Still Crazy

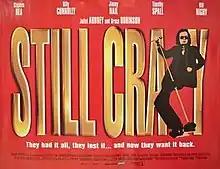
Theatrical release poster

Still Crazy is a 1998 British comedy film directed by Brian Gibson (his final film before his death in 2004). The plot concerns a fictional 1970s rock band named Strange Fruit, who, two decades after splitting up, are persuaded to get back together to perform at a reunion in the same concert venue where they played their last gig. The film focuses on the personal lives of the band members and those closest to them, their individual experiences with approaching middle-age and the success that eluded them.